National Labor Federation

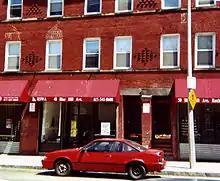
Storefront of the Eastern Service Workers Association (ESWA), a NATLFED entity in the Roxbury neighborhood of Boston in July 2007.

The National Labor Federation (NATLFED) is a network of community associations, called "entities", that claim to organize workers who are excluded from collective bargaining protections by U.S. labor law. NATLFED was founded by Gino Perente.